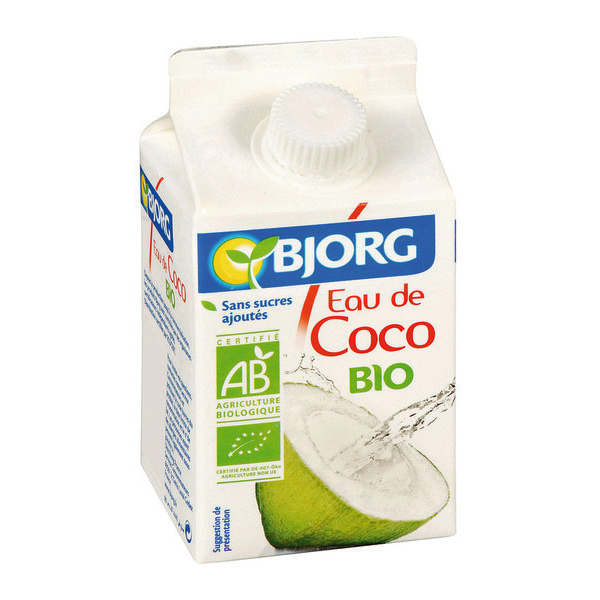
Waste category: cardboard